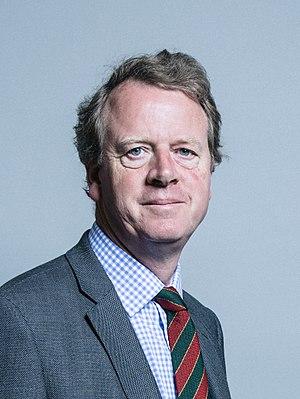
Le secrétaire d'État pour l'Écosse est, dans le gouvernement du Royaume-Uni, le ministre responsable de l'Écosse, à la tête du Bureau pour l'Écosse.
Alister Jack, né le 7 juillet 1963 à Dumfries, est un homme politique britannique. Membre du Parti conservateur, il est secrétaire d'État pour l'Écosse depuis le 24 juillet 2019 dans le gouvernement de Boris Johnson. Il siège à la Chambre des communes du Royaume-Uni pour Dumfries and Galloway depuis le 9 juin 2017.
Le second gouvernement Johnson est le gouvernement du Royaume-Uni depuis le 16 décembre 2019.